Cam switch

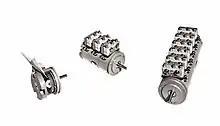

Cam switches are mainly used within the low voltage range. On a shaft, switching cams are made of abrasion-resistant conductive material. By rotating the shaft, the contacts are opened or closed by the cams. Often, a plurality of cams are seated on a shaft, which simultaneously switch or switch several pairs of contacts.